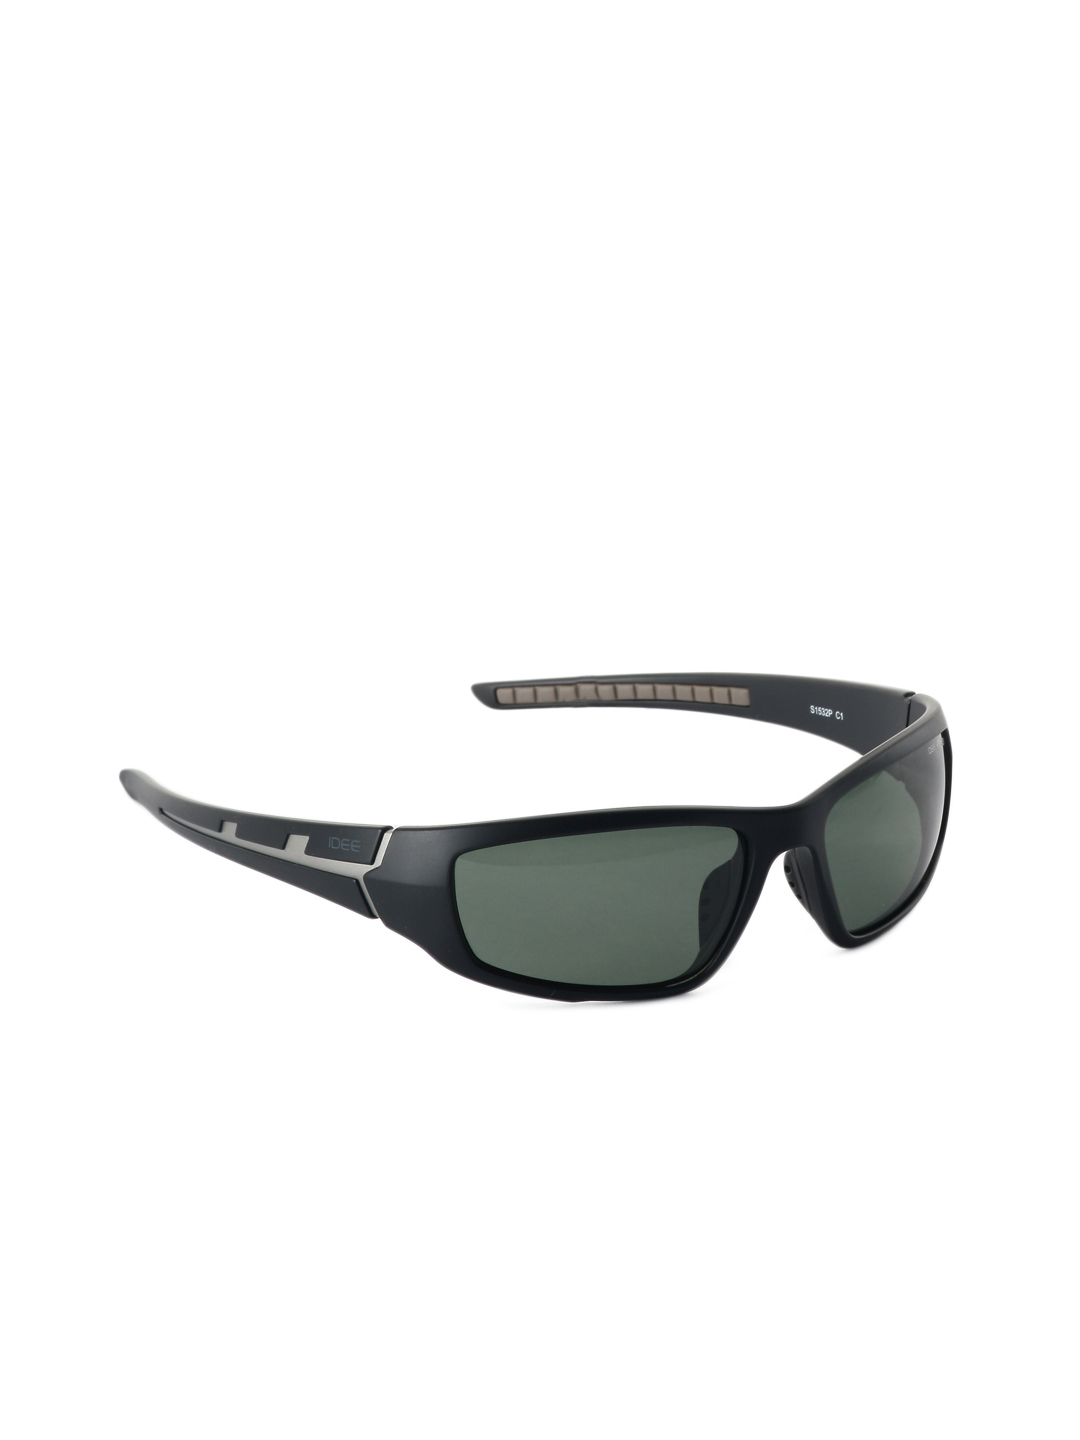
I Dee Men Black Sunglasses
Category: Accessories / Eyewear / Sunglasses
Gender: Men
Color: Black
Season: Winter 2016
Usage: Casual